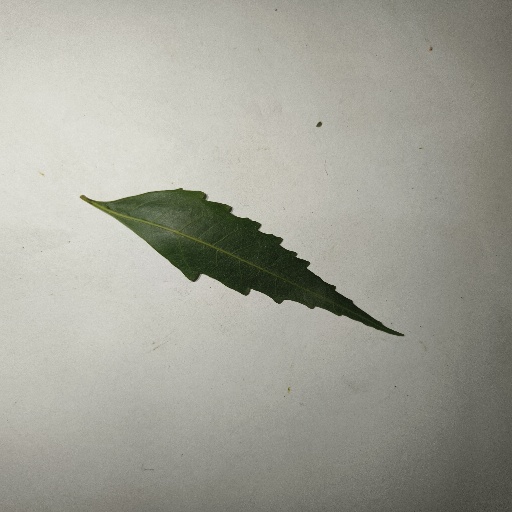
Species: Neem
Leaf condition: Healthy Leaf